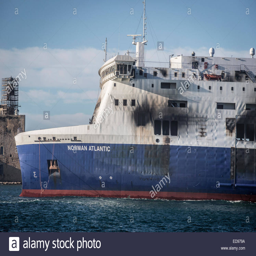
owned ferry arriving at the port of italian comune